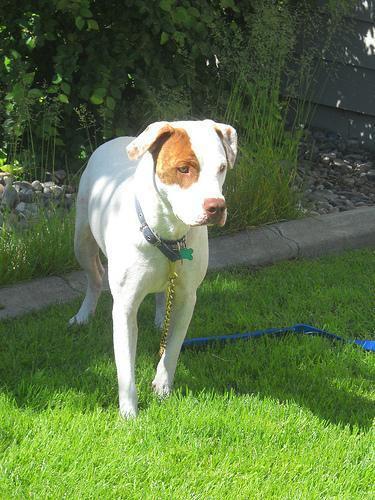
american bulldog